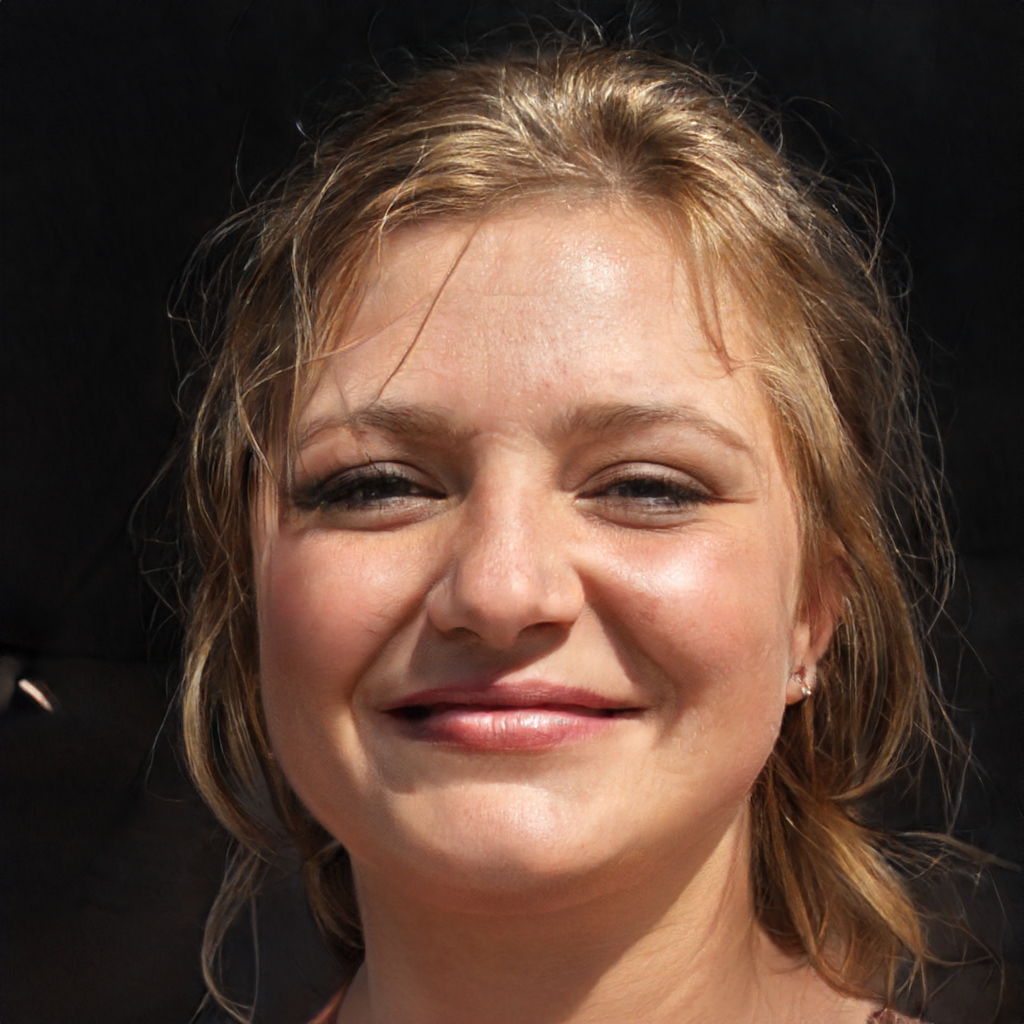
Gender: Female